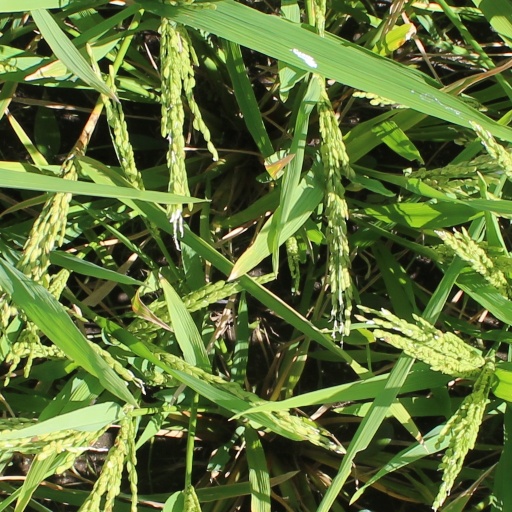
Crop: rice